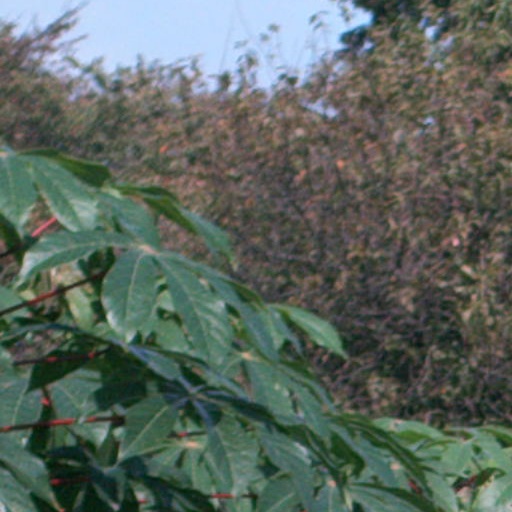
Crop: cassava